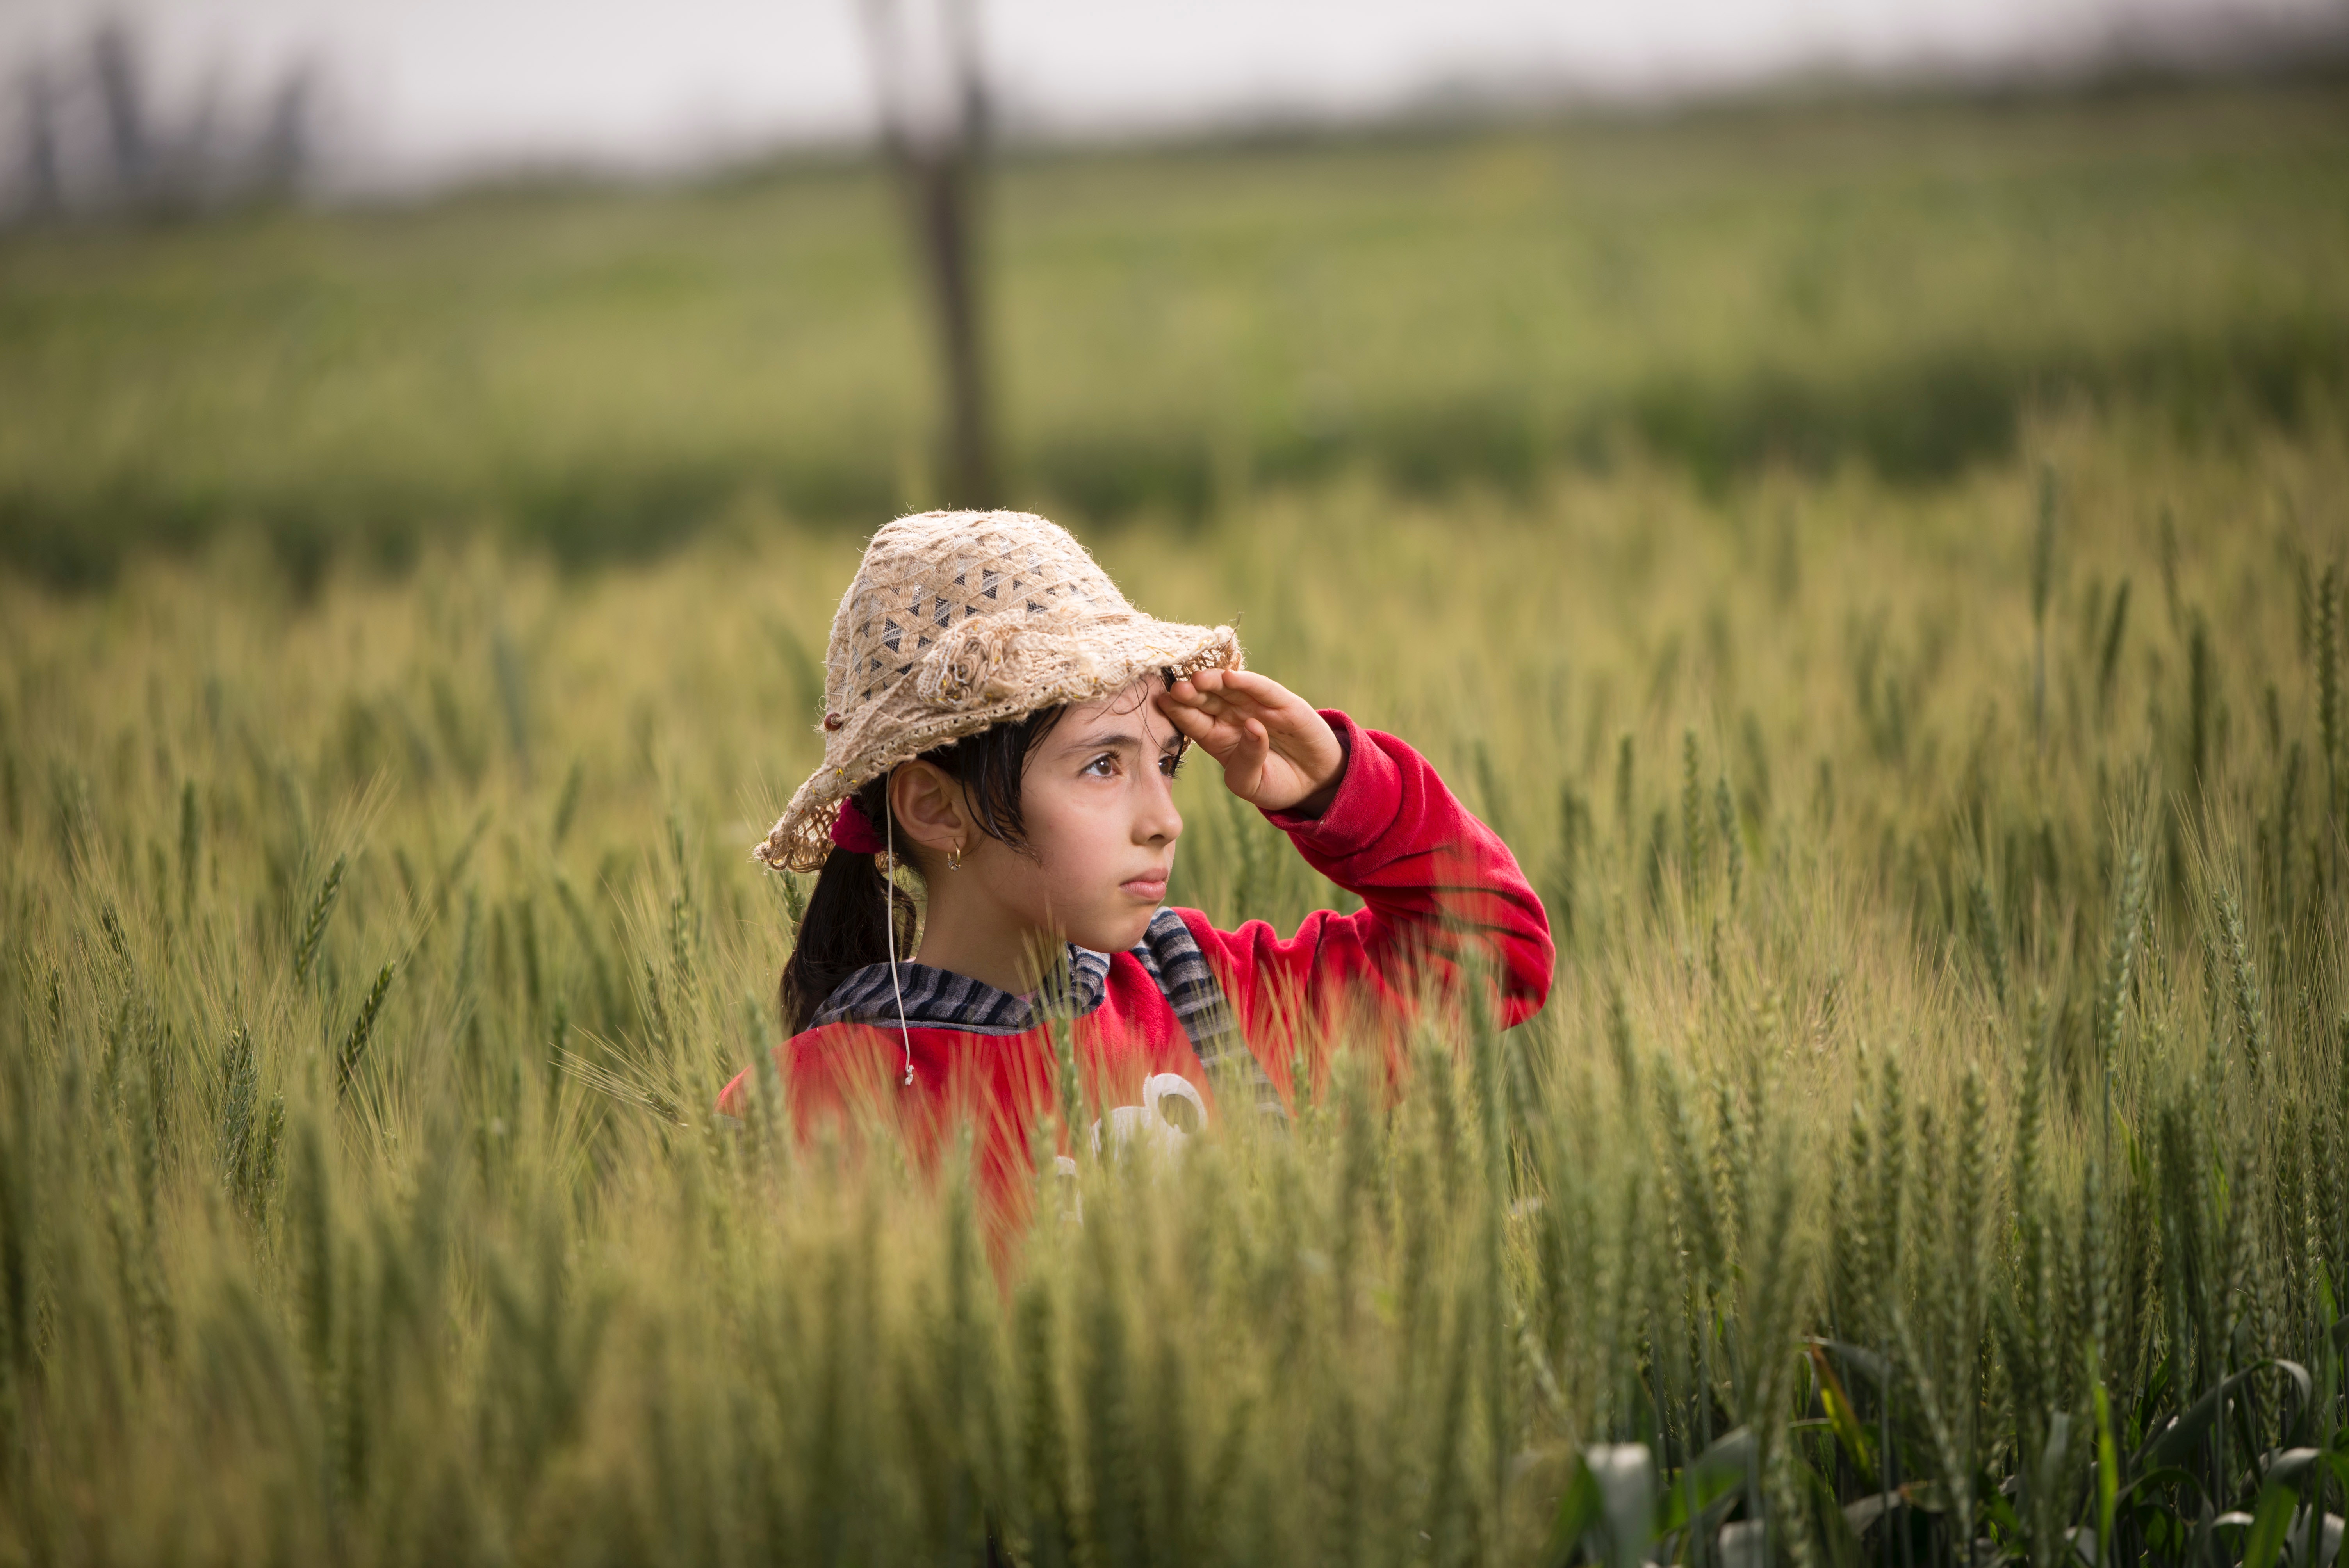
People in nature, field, grassland, grass, prairie, crop, grass family, meadow, plant, wheat, eye, spring, photography, headgear, blond, rye, barley, agriculture, farm, happy, coquelicot, smile, paddy field, hordeum, portrait, portrait photography, plain, poales, straw, flower, food grain, hat, brown hair, plant stem, wildflower, steppe, child